Hime cut

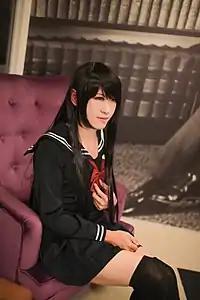
A cosplayer with a cut wig

The cut is high maintenance for those without naturally straight hair, and requires frequent touch-ups on the sidelocks and front bangs in order to maintain its shape. Hair straightening is sometimes used to achieve the hairstyle's straight appearance, as well as straightening irons and specially formulated shampoos for straight hair. Humidity is also cited as a problem with certain hair types, as the curling caused by excess humidity can change the shape of the hair. Occasionally, hair extensions are used for the side locks in order to prevent this.